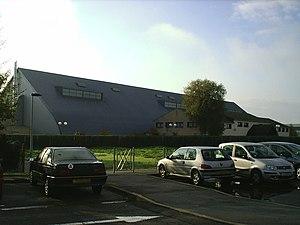
L'Espace Pierre-de Coubertin, un gymnase de Goussainville. Ancien bâtiment de stockage de sucre de l'ancienne sucrerie de Goussainville, don il s'agit du dernier vestige, construit vers 1950
Goussainville est une commune française située dans le département du Val-d'Oise en région Île-de-France.